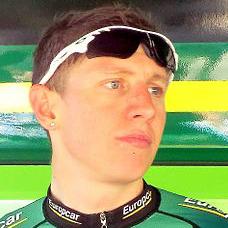
Age: 25